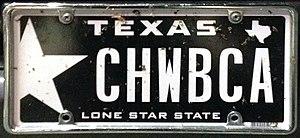
Aux États-Unis, les plaques d'immatriculation sont délivrées par le Department of Motor Vehicles de chaque État ou, pour le district de Columbia, dépendent de la municipalité. Certaines tribus nord-amérindiennes ont également leurs propres plaques.